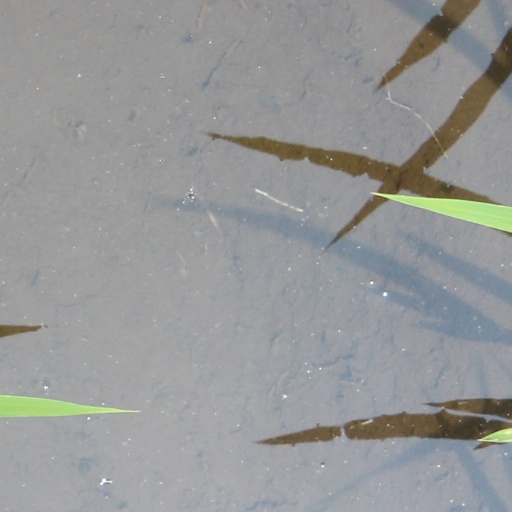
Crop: rice